Humber Super Snipe

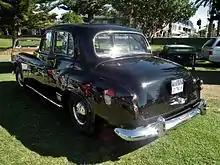

In October 1958, a new Super Snipe was introduced and first presented to the public at the opening of the Paris Salon de l'Automobile. Confusingly, the designation returned to the Super Snipe I, but this time the variants were identified by a "series" number. The new car was based on the unitized chassis and body of the four-cylinder Humber Hawk, but with a new 2.6 litre, 2,651 cc, six-cylinder overhead-valve engine based on an Armstrong Siddeley design with bore and stroke of and near-hemispherical combustion chambers producing 112 bhp at 5000 rpm.